Nosferatu (video game)

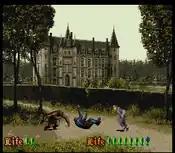
The player fights the ape bosses of the second stage.

The game is played like "Prince of Persia", however the player fights with his bare fists. Despite that, they can use many unique moves and special combos with attacking. He fights various monsters such as Frankenstein's monsters, zombies, gargoyles, ghosts, and robots. There are 7 bosses in the game they are the Werewolf, 2 Apemen, Ghoul, A Mud Elemental, Rock Golem and Count Dracula Himself as the final boss. There are three types of crystals used in the game in addition to an hourglass. Finding an hourglass extends the in-game time. Each crystal has its own abilities: red crystals give players a power-up at every three crystals, green crystals recover the health of the player while the blue crystal extends the player's health bar. The ending to the game will change if the player has died at least eight times by the time they complete the game.